Ralph Waldo Emerson

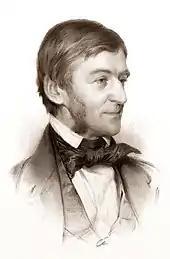
Engraved drawing, 1878

After Harvard, Emerson assisted his brother William in a school for young women established in their mother's house, after he had established his own school in Chelmsford, Massachusetts; when his brother William went to Göttingen to study law in mid-1824, Ralph Waldo closed the school but continued to teach in Cambridge, Massachusetts, until early 1825. Emerson was accepted into the Harvard Divinity School in late 1824, and was inducted into Phi Beta Kappa in 1828. Emerson's brother Edward, two years younger than he, entered the office of the lawyer Daniel Webster, after graduating from Harvard first in his class. Edward's physical health began to deteriorate, and he soon suffered a mental collapse as well; he was taken to McLean Asylum in June 1828 at age 25. Although he recovered his mental equilibrium, he died in 1834, apparently from long-standing tuberculosis. Another of Emerson's bright and promising younger brothers, Charles, born in 1808, died in 1836, also of tuberculosis, making him the third young person in Emerson's innermost circle to die in a period of a few years.